Fall of Babylon

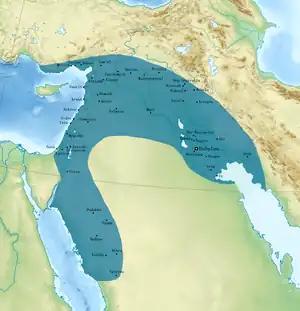
Map of the Neo-Babylonian Empire at its greatest territorial extent, under its final king, Nabonidus

Several factors led to the fall of Babylon. The population of Babylonia became increasingly disaffected with Nabonidus. The priesthood of Marduk hated him because he suppressed Marduk's cult and elevated the cult of the moon-god Sin. He excited a strong feeling against himself by attempting to centralize the religion of Babylonia in the temple of Marduk at Babylon, and thus alienated the local priesthoods.